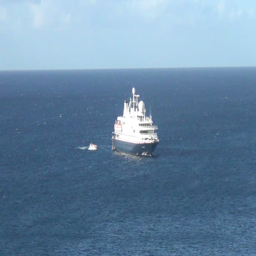
luxury yacht in open sea